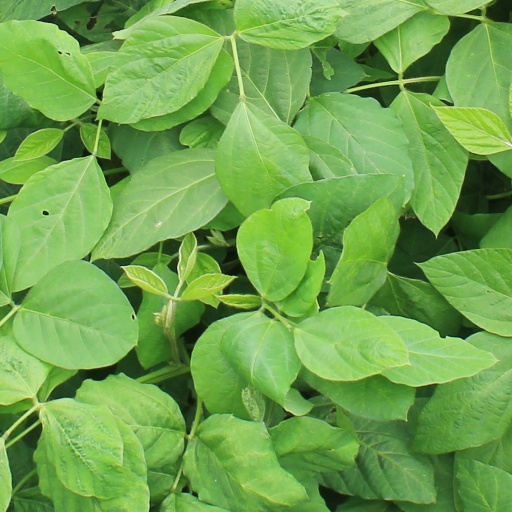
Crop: soybean